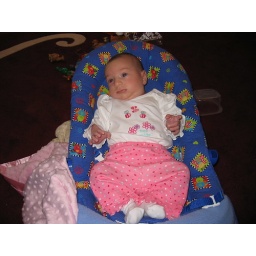
sam in heart pants on chair